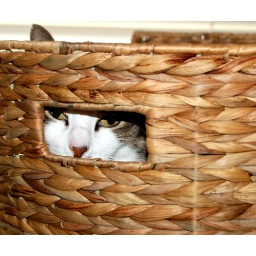
cat in the basket